China in the Korean War

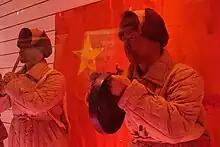
Uniform of the PVA. Note the flute and the gong, which was what the PVA soldiers typically used for communications in battle.

The combat veterans and equipment from China, the tanks, artillery, and aircraft supplied by the Soviets, and rigorous training increased North Korea's military superiority over the South, armed by the U.S. military with mostly small arms, but no heavy weaponry. Several generals, such as Lee Kwon-mu, were PLA veterans born to ethnic Koreans in China. While older histories of the conflict often referred to these ethnic Korean PLA veterans as being sent from northern Korea to fight in the Chinese Civil War before being sent back, recent Chinese archival sources studied by Kim Donggill indicate that this was not the case. Rather, the soldiers were indigenous to China, as part of China's longstanding ethnic Korean community, and were recruited to the PLA in the same way as any other Chinese citizen.